Lexington Hotel (Chicago)

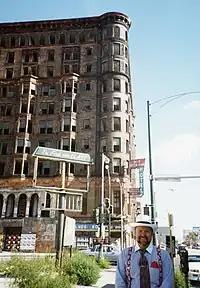
The hotel in a dilapidated state in the late 20th century (tour guide in foreground)

The Lexington Hotel was a ten-story hotel in Chicago at 2135 S. Michigan Avenue.